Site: brandenburg
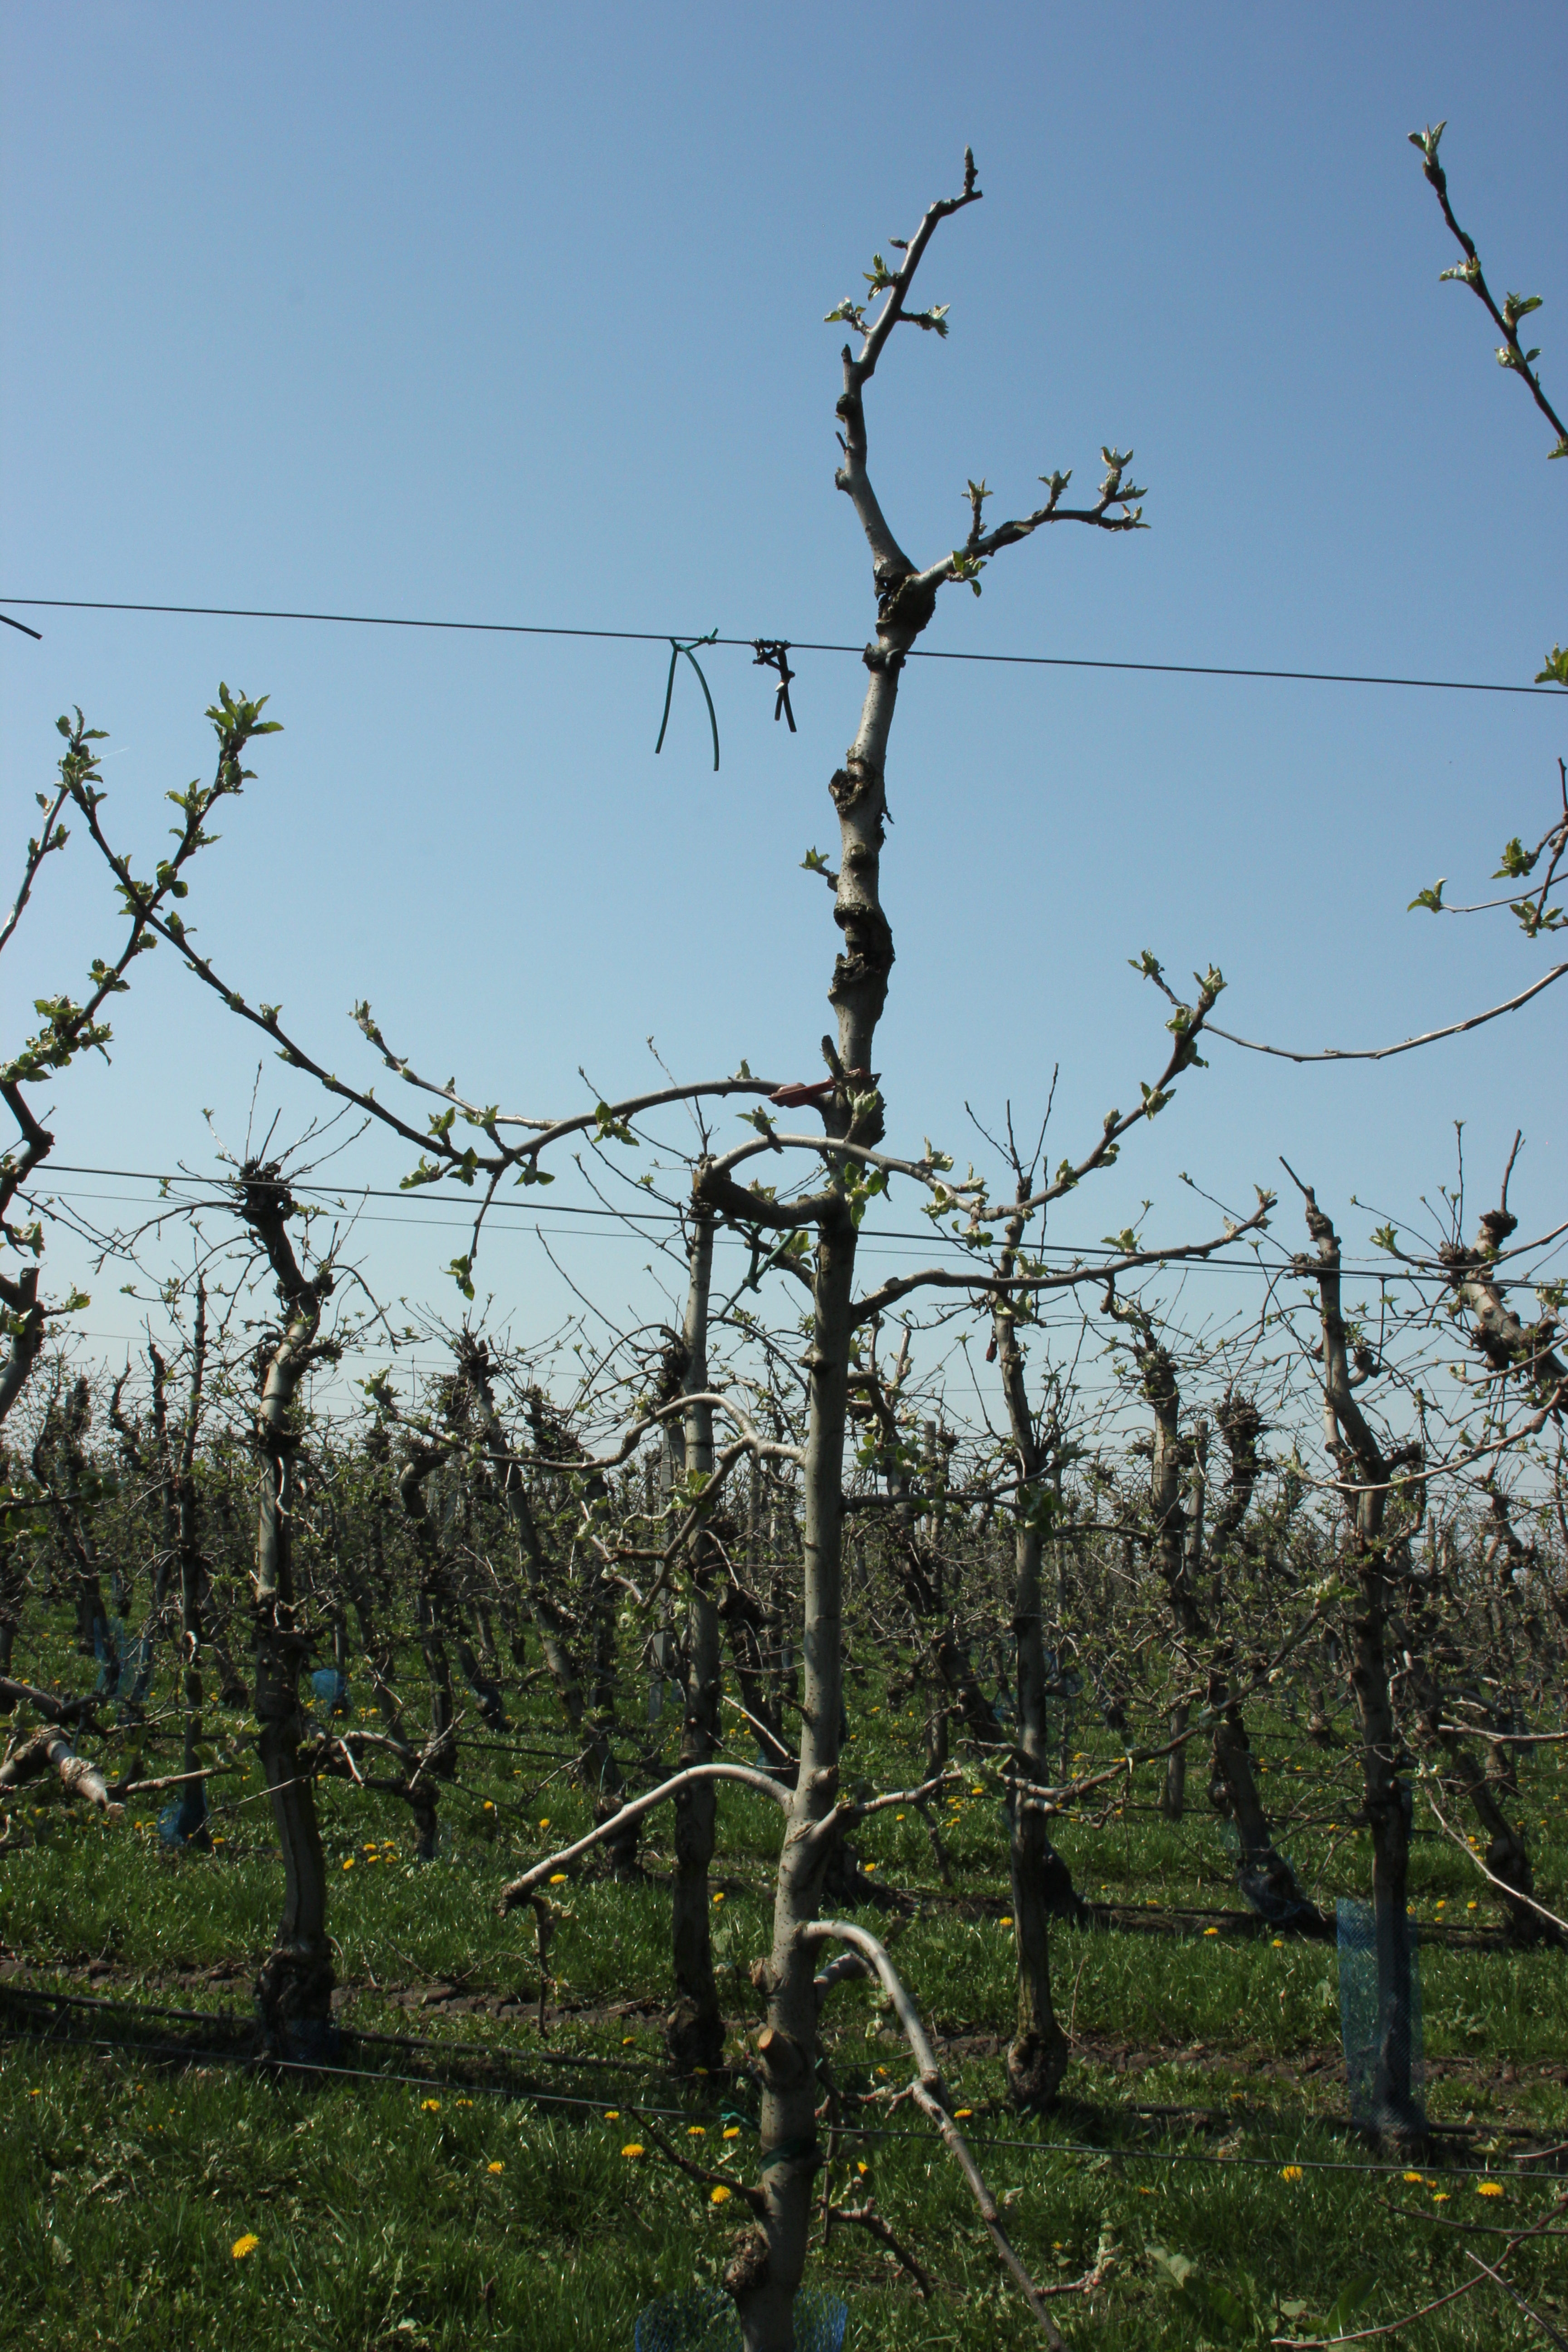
Growth stage (BBCH 56): Inflorescence emergence